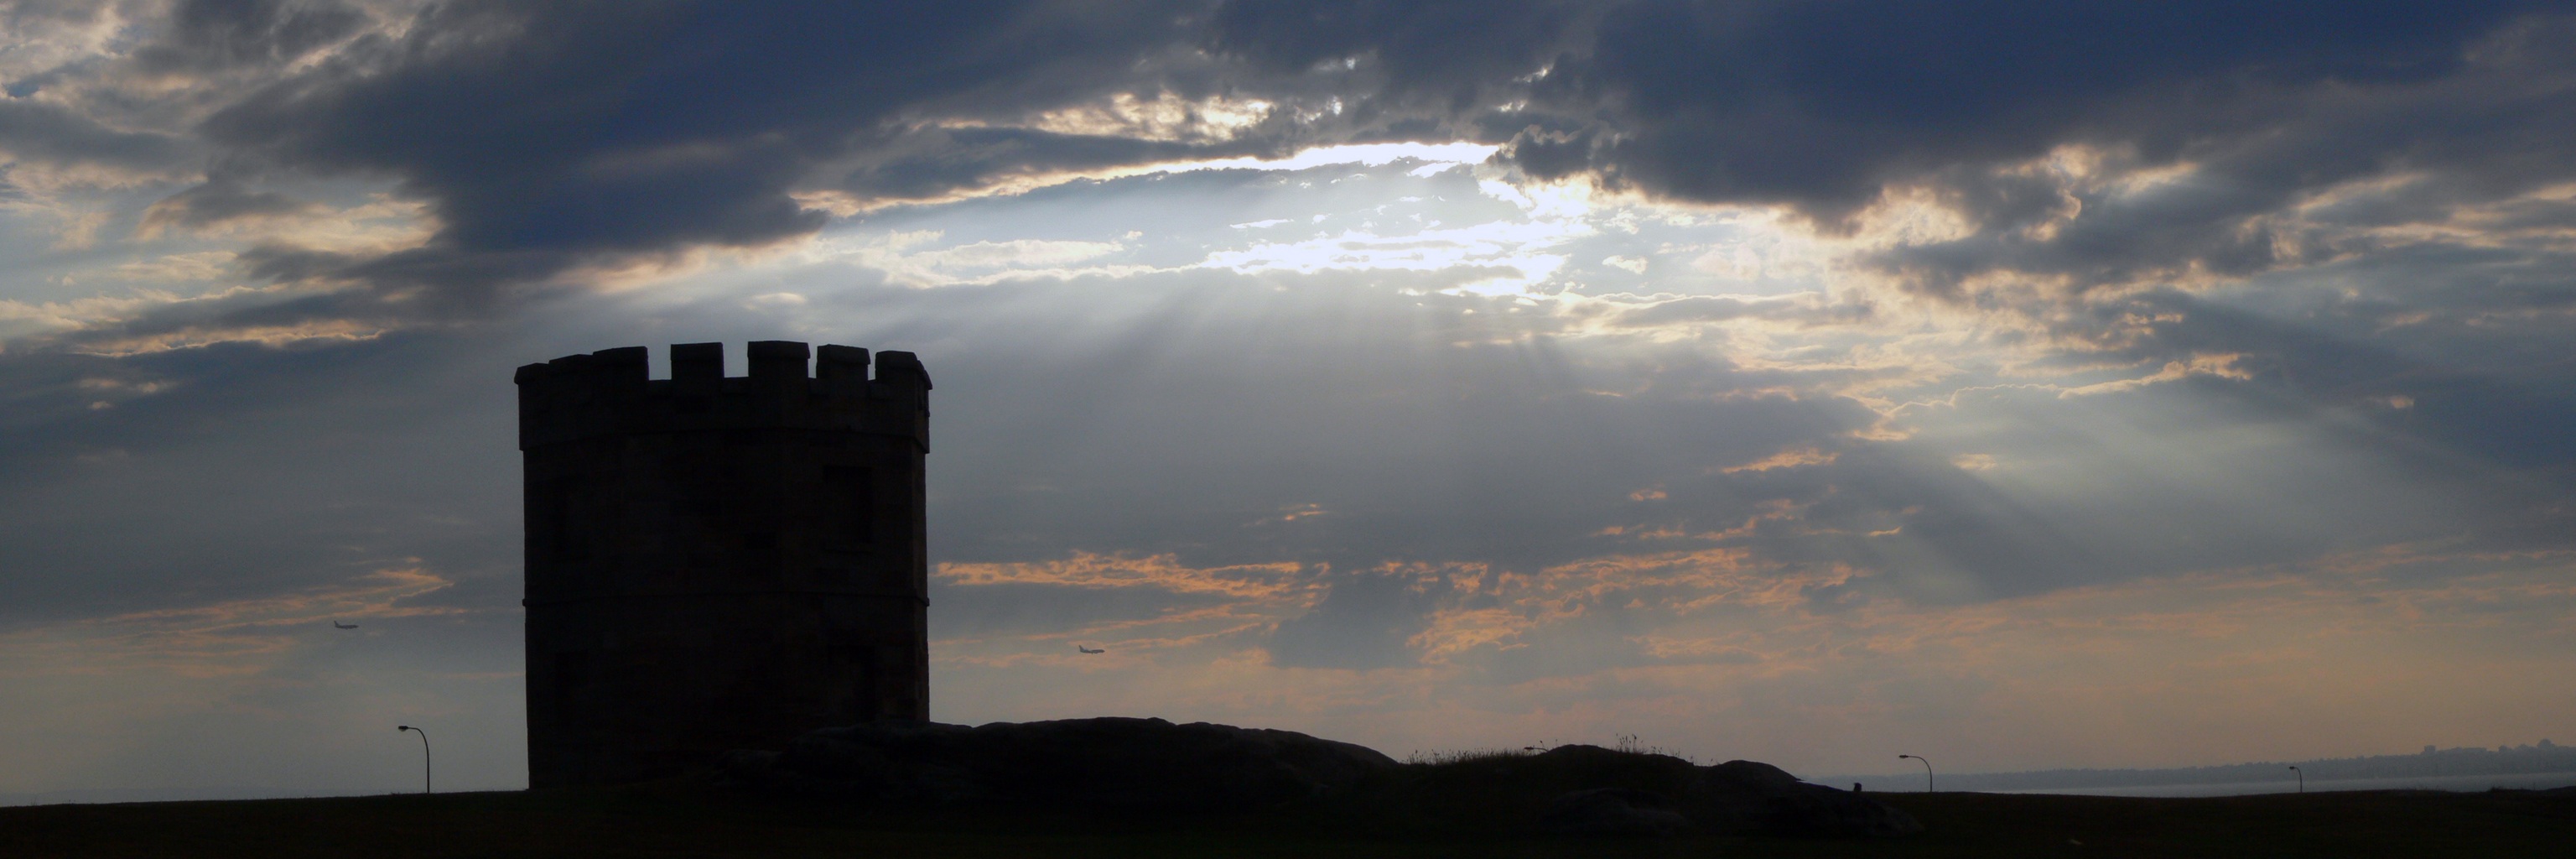
horizon, light, cloud, sky, sun, sunrise, sunset, sunlight, morning, dawn, atmosphere, dusk, evening, reflection, tower, sydney, weather, castle, darkness, outside, romania, meteorological phenomenon, atmospheric phenomenon, atmosphere of earth